Isabelle Andréani

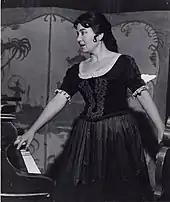

Recordings by Isabelle Andréani are held by the French National Library, including: